Ivy Millais

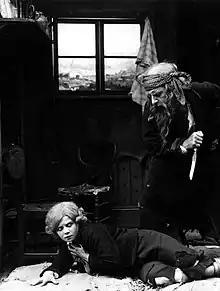
Ivy Millais as Oliver Twist and John McMahon as Fagin in "Oliver Twist" (1912)

Millais appeared in various films in the silent era, including: Oliver Twist in "Oliver Twist" (1912); Mate in "The Cloister and the Hearth" (1913); Ethel Loder in "The Recalling of John Grey" (1915); Mary Ashford in "The Bottle" (1915) opposite Albert Chevalier as her husband; Sarah in "Trelawney of the Wells" (1916); Jane Peach in "Comin' Thro' the Rye" (1916), and Liza, The Grain of Sand in "A Grain of Sand" (1917) opposite Stewart Rome and Chrissie White. She was married to surveyor Verney Charles Hannam Warren (1885-1963) from 1914 to his death.